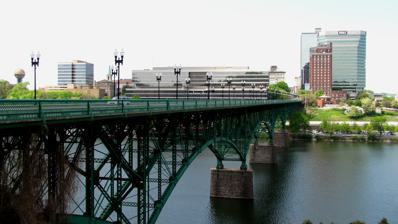
Building: Gay Street Bridge
Country: United States of America
Year built: 1898
Bridge in Knoxville, TN, USA over the Tennessee River The Gay Street Bridge, with Knoxville's skyline in the distance The Gay Street Bridge is a vehicle bridge that crosses the Tennessee River in Knoxville, Tennessee , United States.  Completed in 1898, the 1,512-foot (461 m) bridge is the oldest of four vehicle bridges connecting Downtown Knoxville with South Knoxville , the other three being the Henley Street Bridge , the James E. "Buck" Karnes Bridge ( Alcoa Highway ), and the James C. Ford Memorial Bridge . Design The bridge is a steel spandrel -braced ( cantilever ) arched design with a concrete deck. There are five arched trusses , each 252 feet (77 m) long, and two 126-foot (38 m) approach spans at each end, all supported by a foundation of stone piers .  The deck is 42 feet (13 m) wide, and consists of two vehicle lanes, each flanked by a pedestrian sidewalk.  The bridge originally contained trolley tracks, but these were removed in 1938. History The first bridge across the Tennessee River at this site was a temporary pontoon bridge built during the American Civil War . It was followed by a permanent bridge with stone supporting piers, built by Union General Ambrose E. Burnside , that was washed away in a flood in March 1867. Knox County built a covered bridge at the site, which opened on May 2, 1875, but it was blown down by a tornado shortly afterward. The county sold the surviving piers and rights-of-way to G. W. Saulpaw, who built a wooden Howe truss bridge at the site in 1880. Saulpaw's bridge stood until 1898, when it was demolished after the completion of the Gay Street Bridge. The Gay Street Bridge under construction, circa 1897–1898; the Saulpaw bridge (1880–1898) is on the left The Gay Street Bridge was designed by Charles E. Fowler, chief engineer of the Youngstown Bridge Company of Ohio . Fowler later boasted that he had hastily sketched the bridge's design—which was chosen over three other bids—on the back of an envelope during his train ride to Knoxville to meet with county officials. Construction of the bridge, which was supervised by Fowler, began in 1897. Due to the scarcity of certain building materials during the Spanish–American War , Fowler was forced to modify his original design, and was constantly bickering with Knox County officials over who should pay the extra costs. The Gay Street Bridge opened to traffic on July 9, 1898. Knox County issued a statement proclaiming the bridge "for the use of all the world except Spain," in reference to the war which had been raging throughout the year. Engineering journals such as Engineering News and Bridge Engineering praised the bridge's combination of safety and aesthetics. Because the 1898 bridge included trolley tracks, its construction accelerated residential development in the Island Home Park area on the south side of the river, which previously had been isolated from downtown Knoxville. After receiving poor safety ratings, the bridge was extensively repaired in a project that required its closure from  December 2001 to April 2004. Repairs included replacement of rusted pin joints and bearings and replacement of concrete on the bridge deck. On June 25, 2024, after an annual inspection by the TN Department of Transportation (TDOT) , the bridge was closed to all traffic, due to finding a "compromised element". Because the bridge is not on an official State maintained route, the City of Knoxville will be responsible for repairs. Until the closure, the bridge had passed every annual inspection by TDOT since the 2004 refurbishment. See also Volunteer Landing References Wikimedia Commons has media related to Gay Street Bridge .